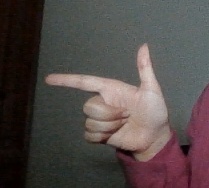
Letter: yaa